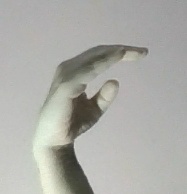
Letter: jeem